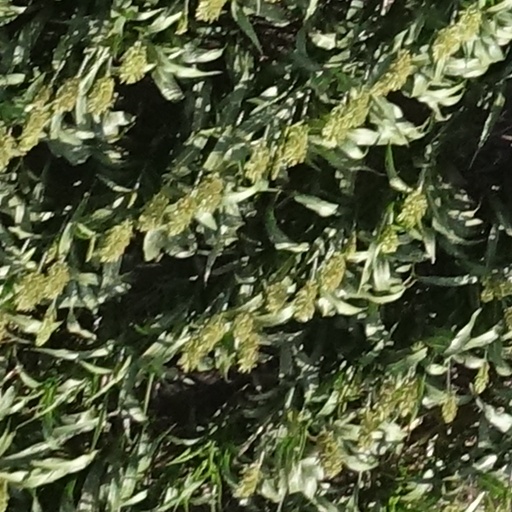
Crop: sorghum